Charles Stuart Calverley

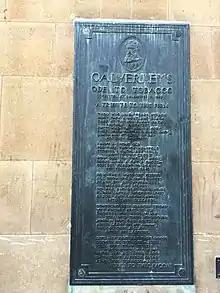
Calverley's "Ode to Tobacco" (plaque on corner of Market Hill, Cambridge)

Nowadays he is best-known (at least in Cambridge, his adoptive home) as the author of the "Ode to Tobacco" (1862) which is to be found on a bronze plaque in Rose Crescent, on the wall of what used to be Bacon's the tobacconist. It concludes: